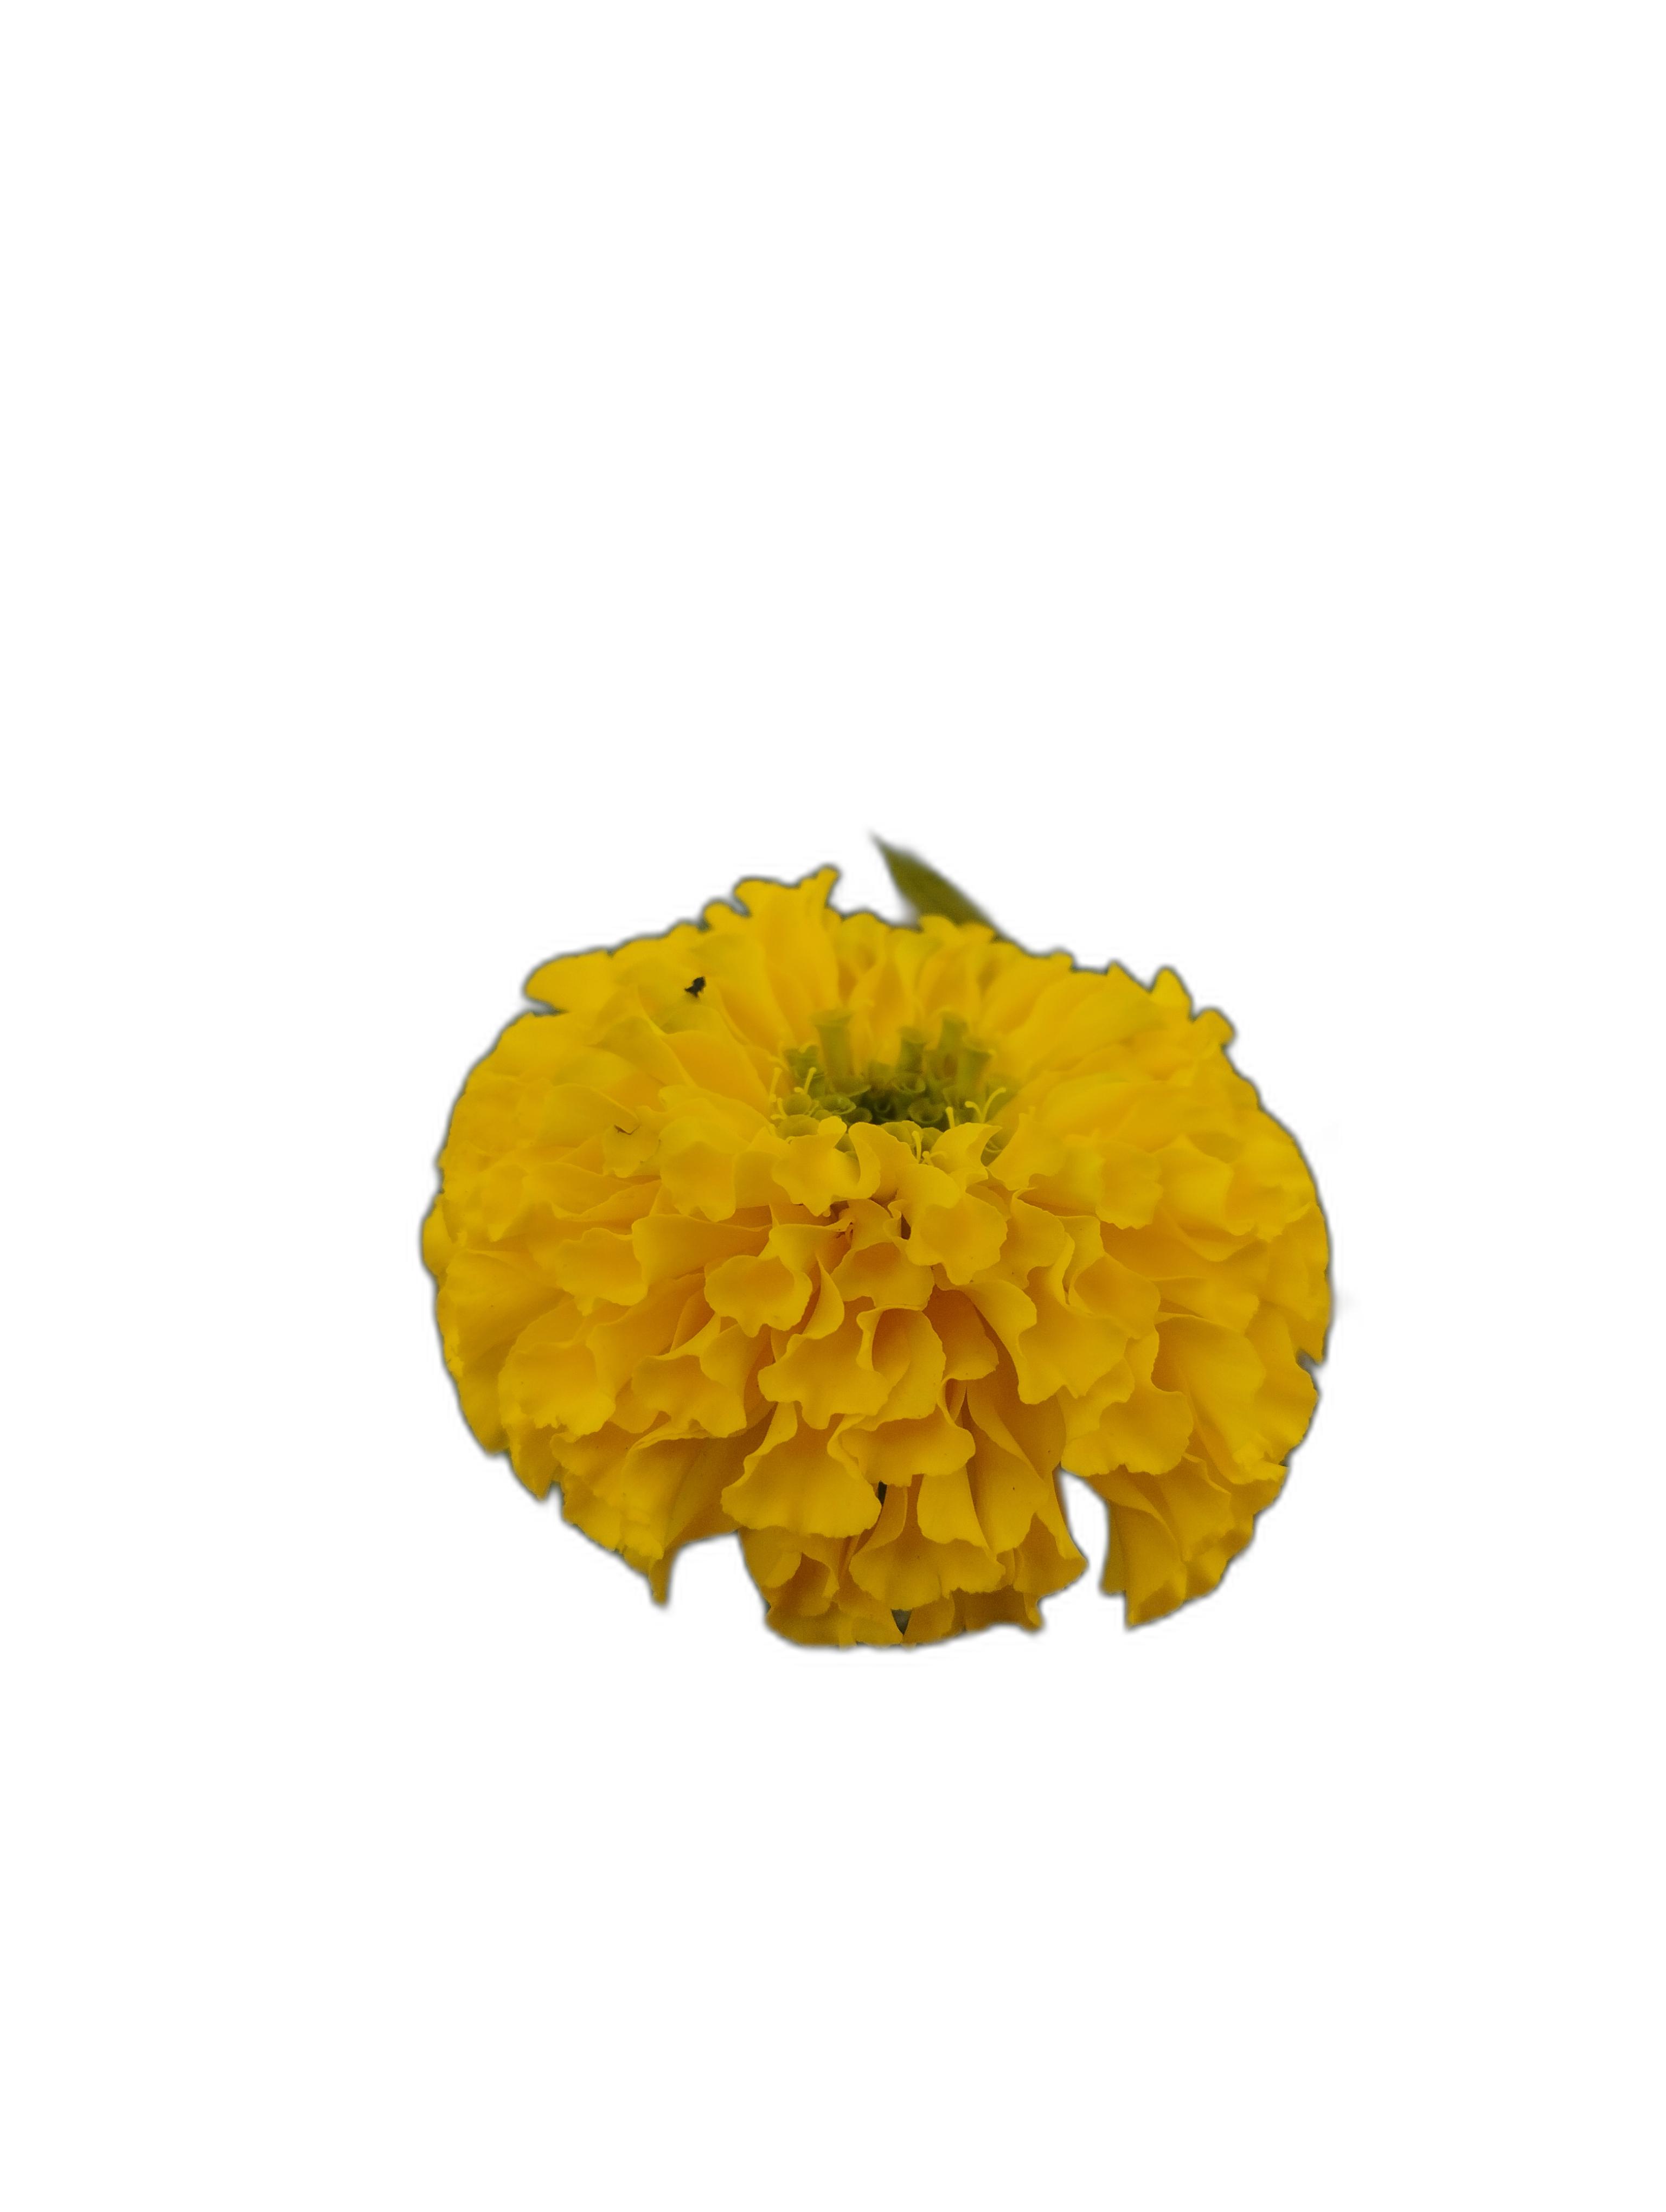
Label: Marigold